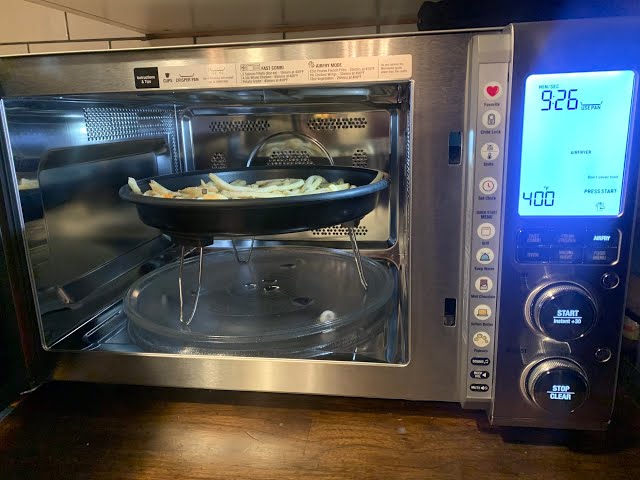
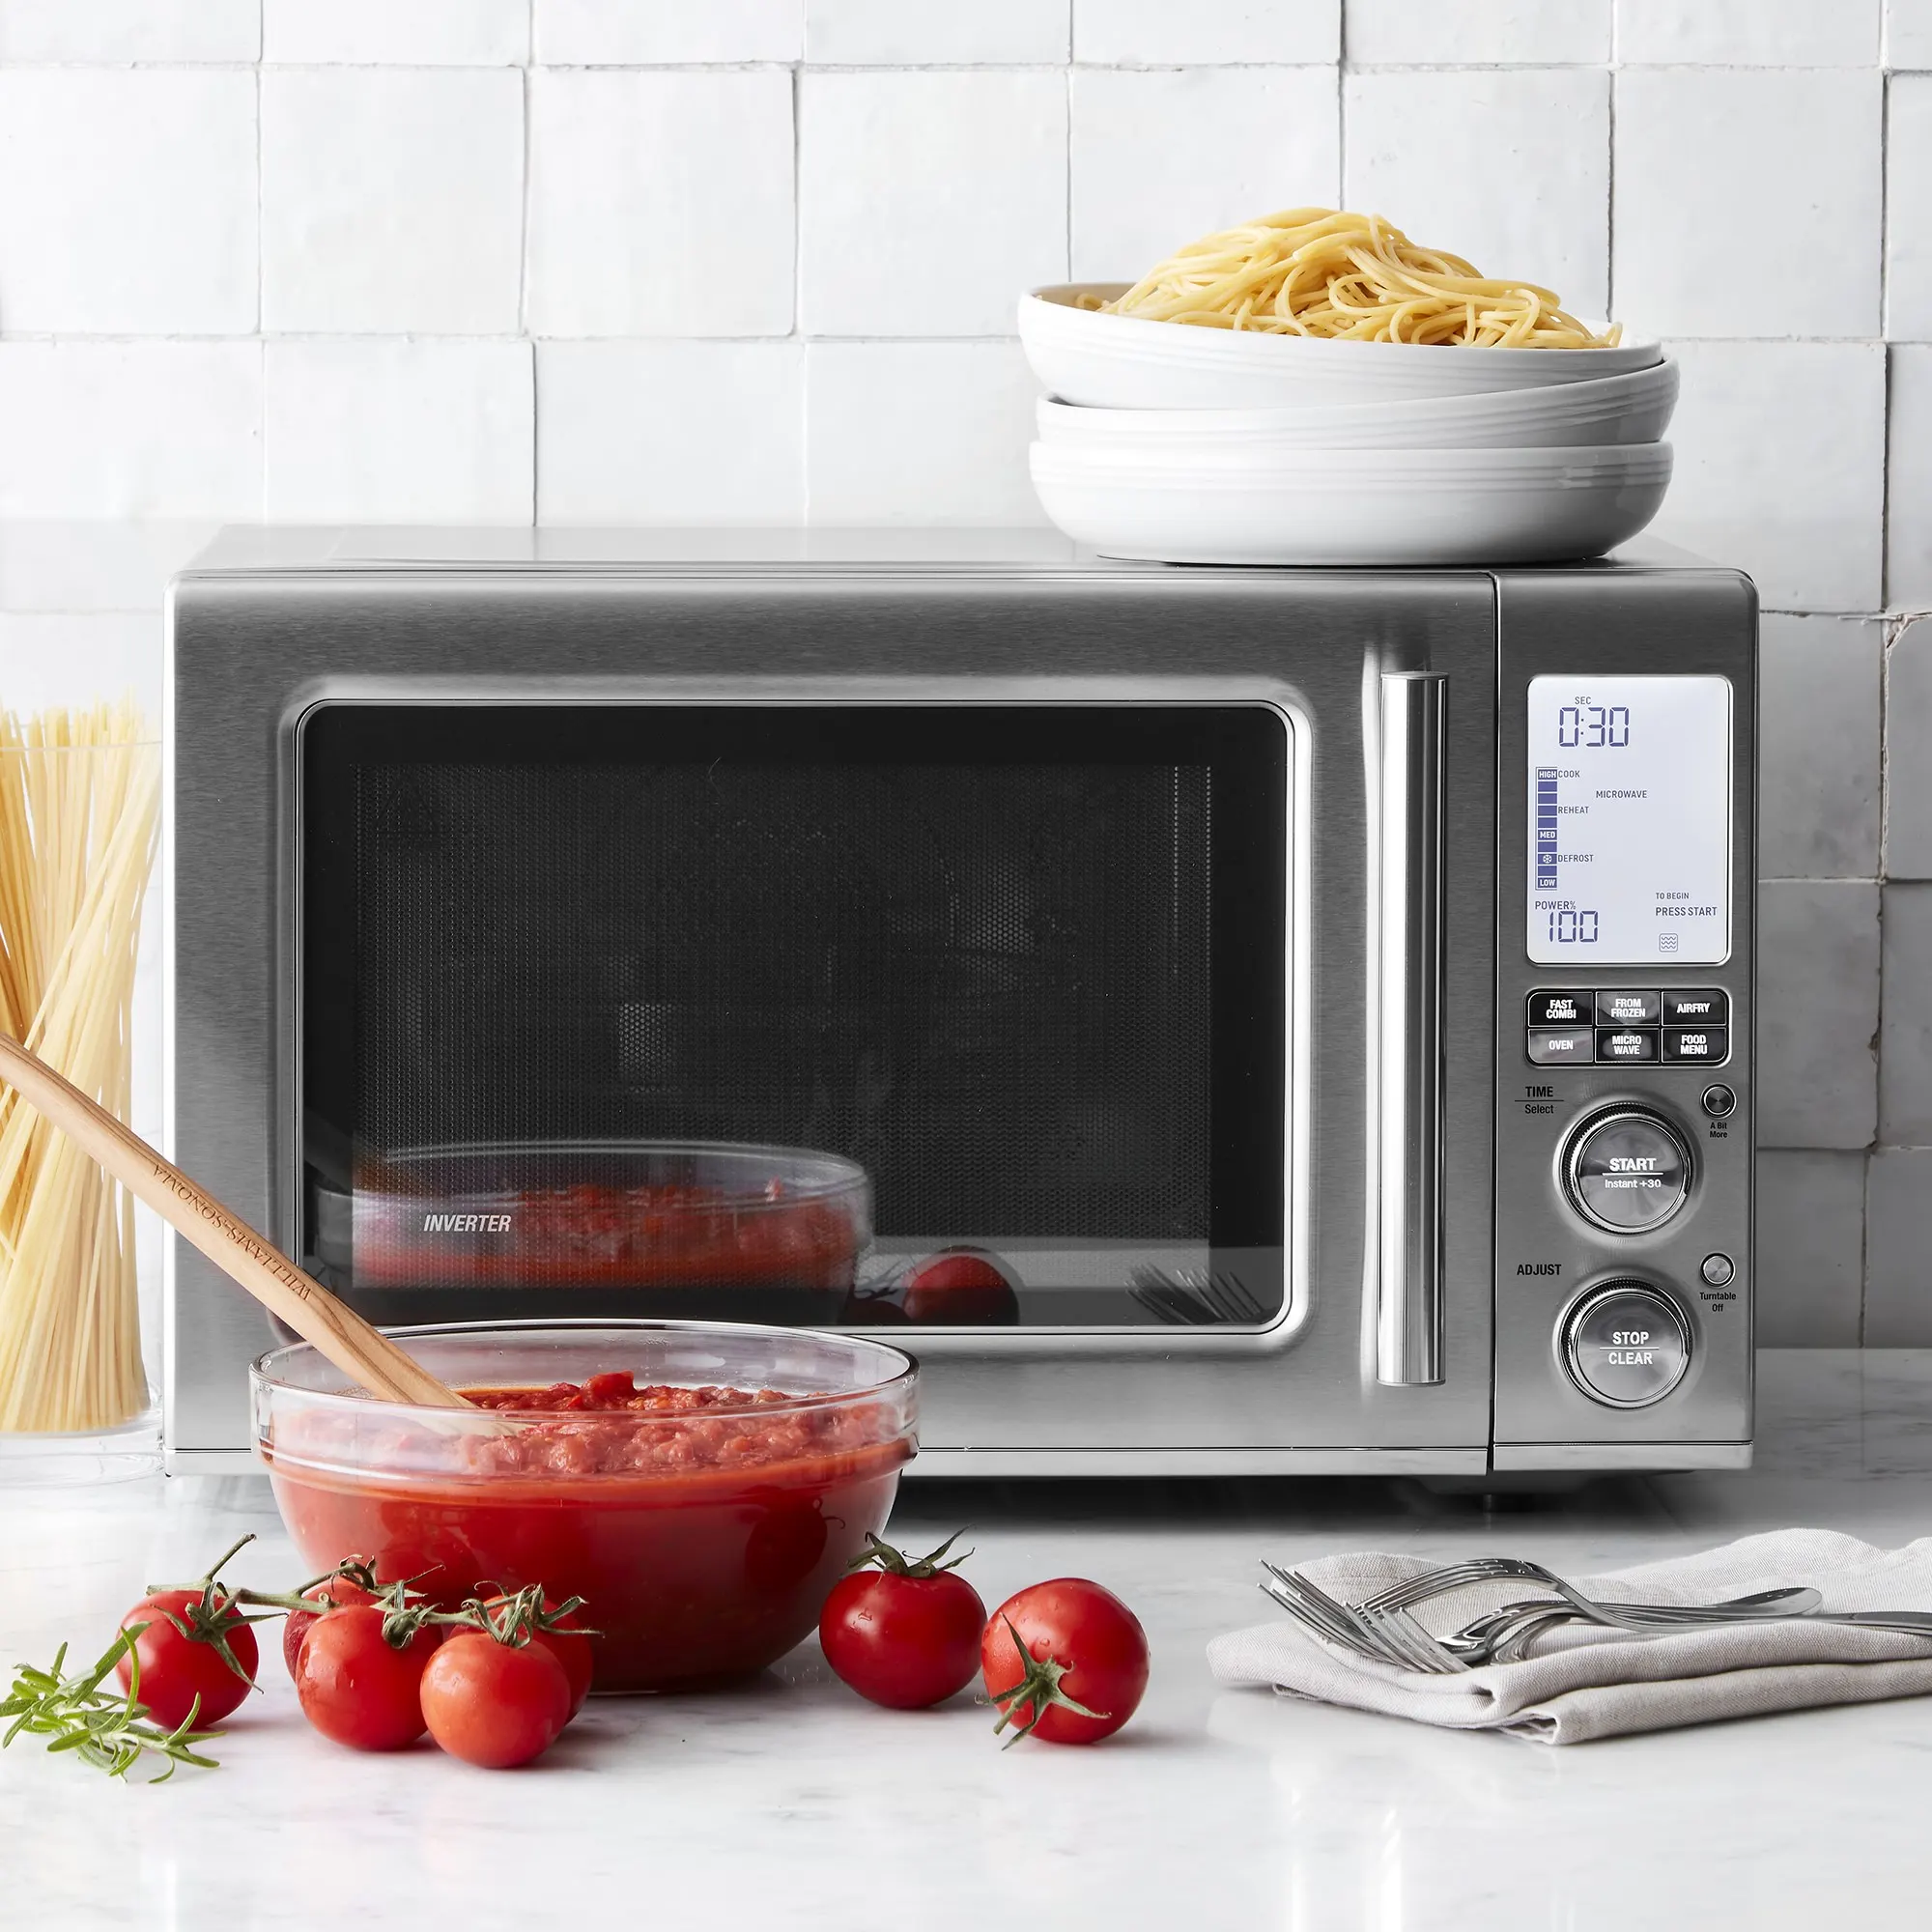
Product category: misc
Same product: yes